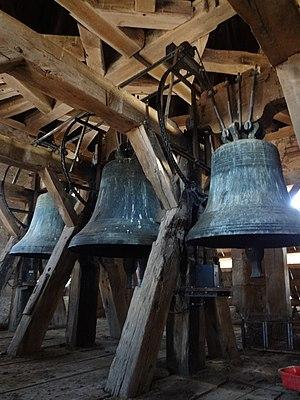
Les 3 cloches de l'église de destord
Destord est une commune française située dans le département des Vosges, en région Grand Est. Destord fait partie de la communauté de communes Bruyères - Vallons des Vosges.